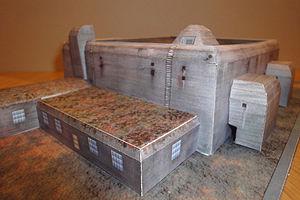
La Wolfsschanze était le nom de code désignant le principal Quartier général d’Adolf Hitler pendant la Seconde Guerre mondiale. Il était situé dans les bois près du hameau de Forst Görlitz, non loin de Rastenburg.